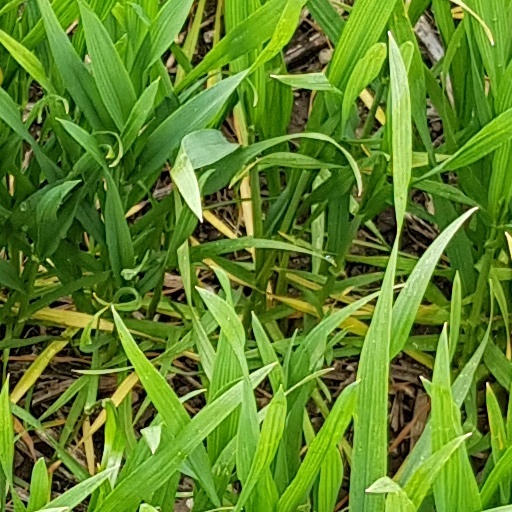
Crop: wheat